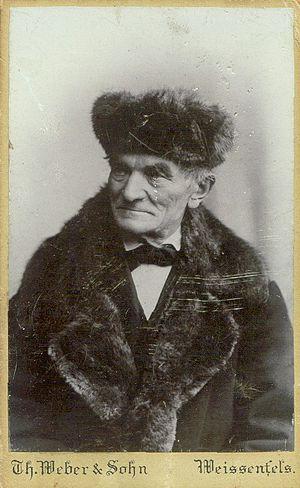
Friedrich Ladegast est un facteur d'orgue allemand.